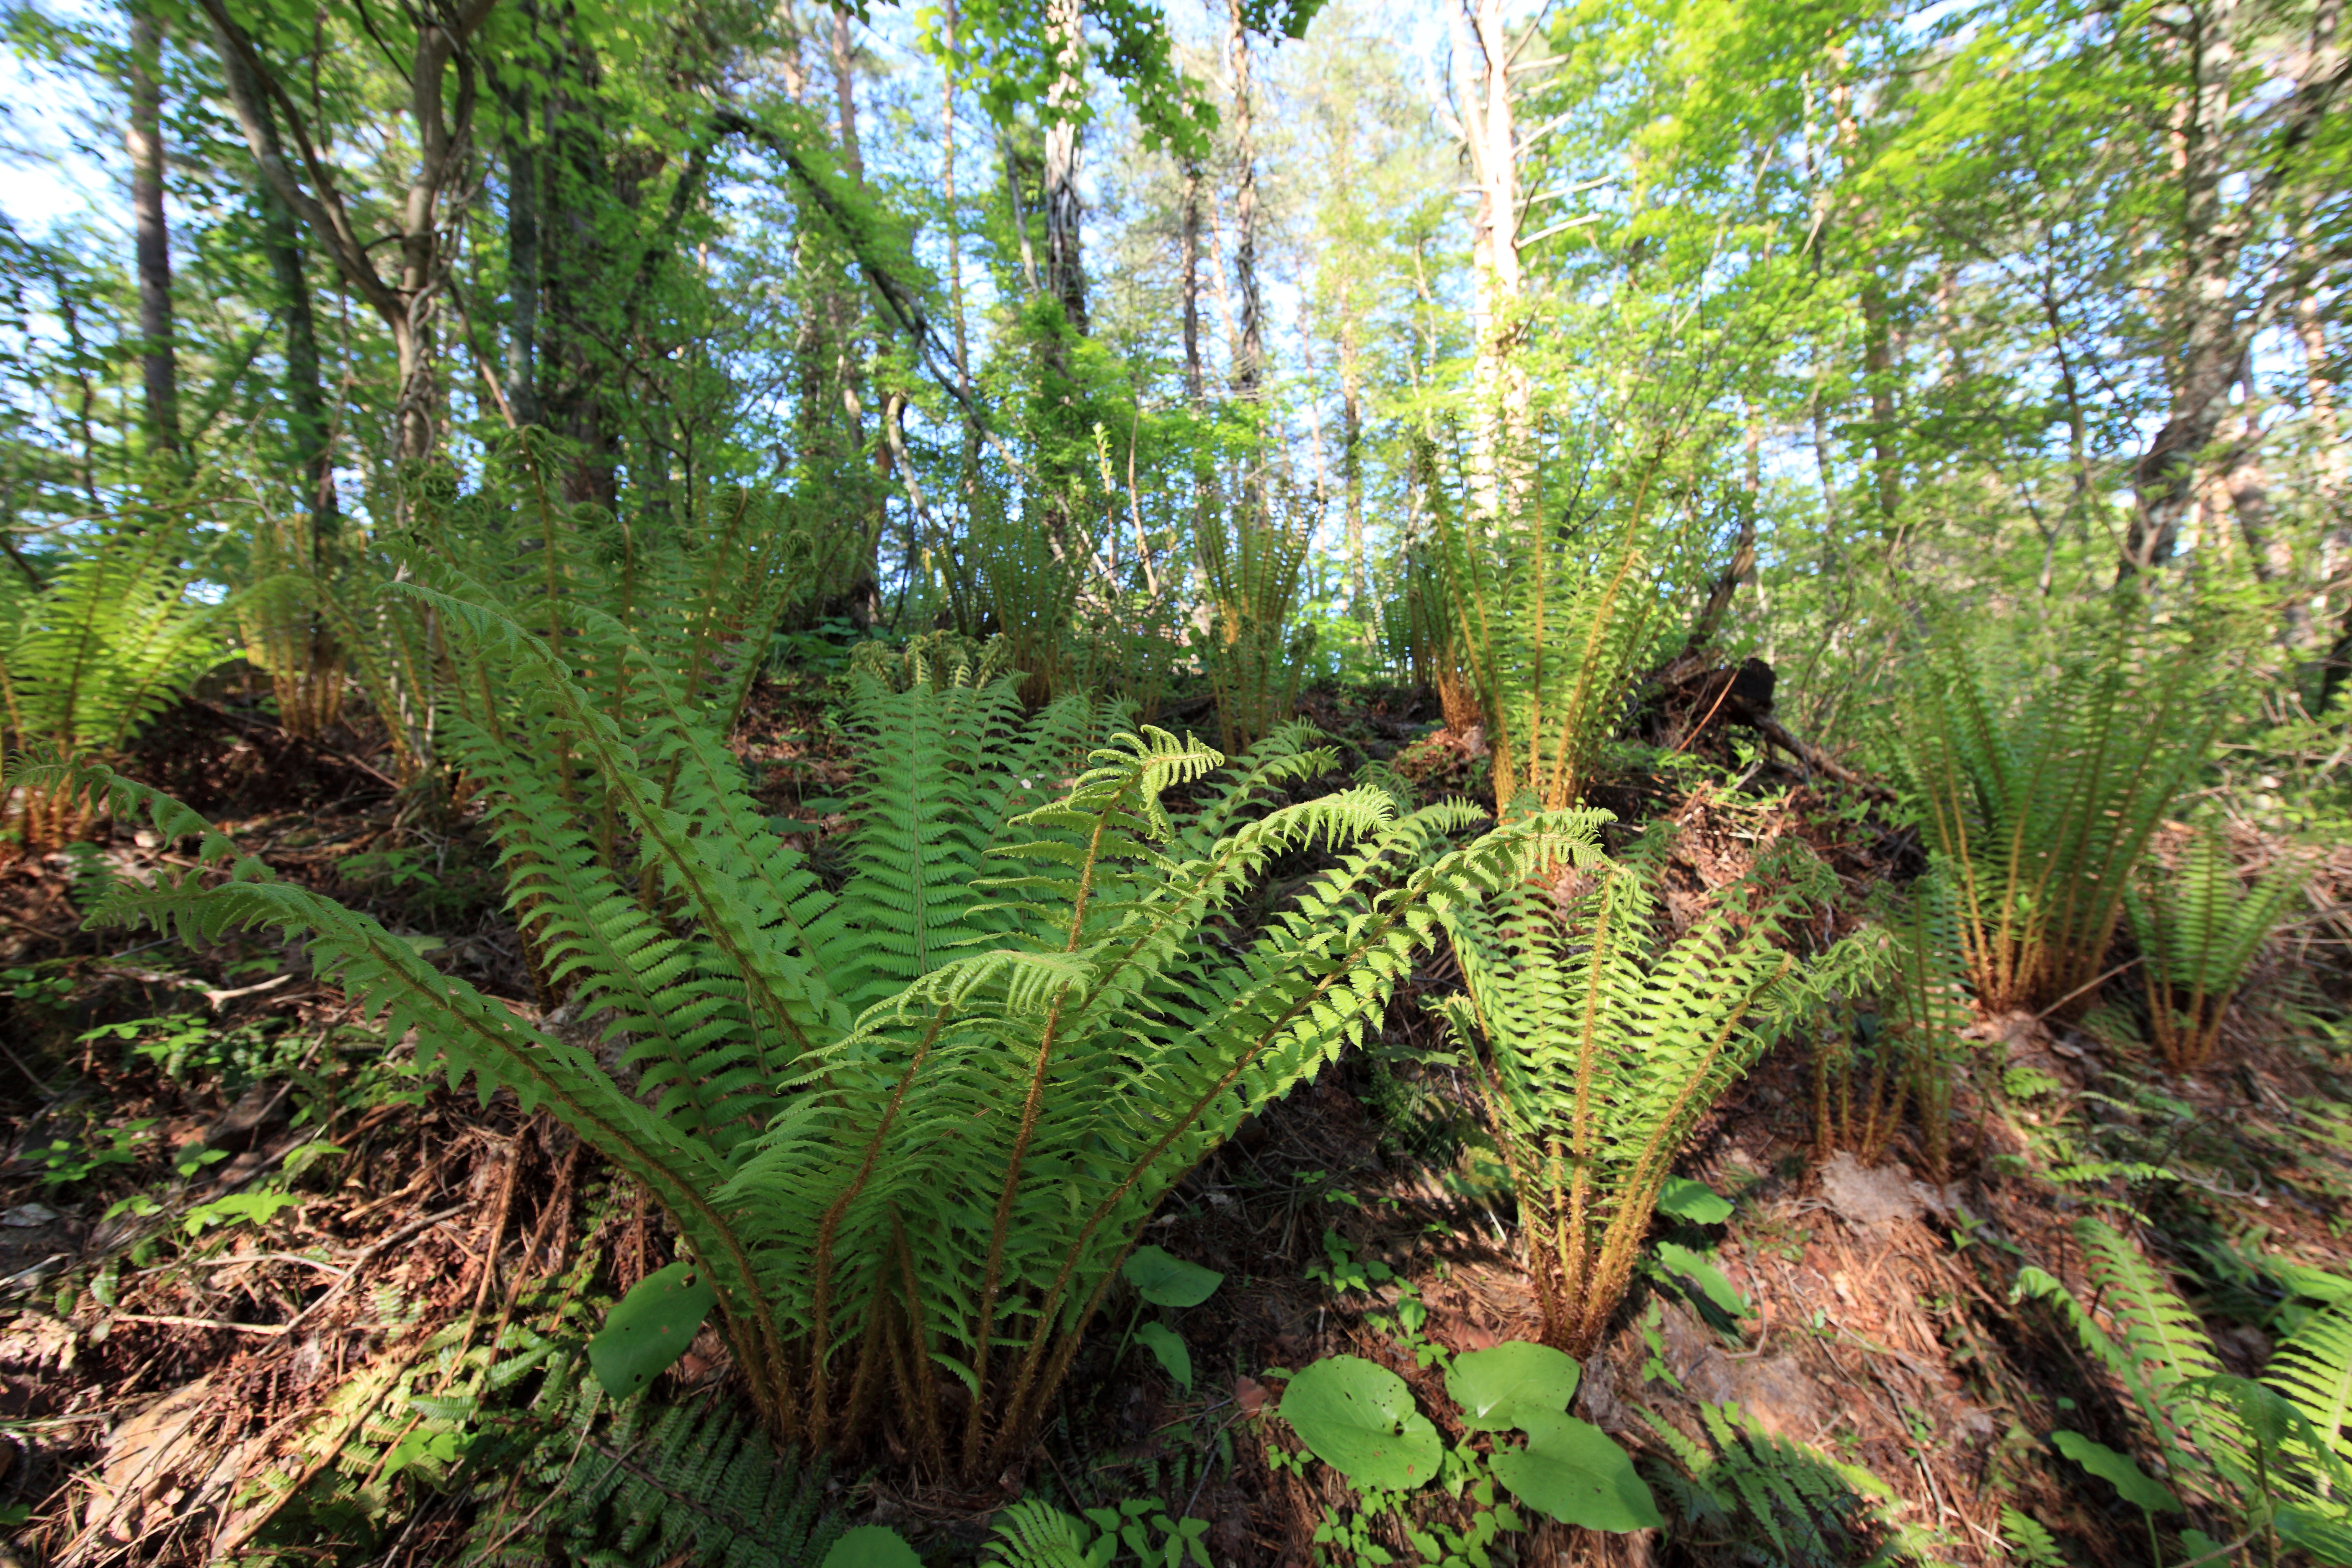
swamp, plant, trail, leaf, flower, green, high, jungle, botany, garden, flora, fern, cool image, vegetation, rainforest, 5d, hires, botanical garden, markii, ecosystem, hi, res, resolution, fukushima, goshikinuma, yamagun, flowering plant, biome, old growth forest, temperate coniferous forest, land plant, ferns and horsetails, arecales, vascular plant, ostrich fern